Tang dynasty

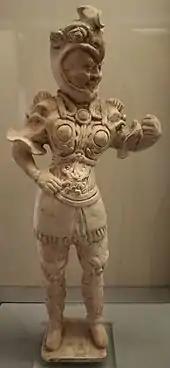
Tang Tomb guardian, early 8th century

Although they were formerly enemies, the Tang accepted officials and generals of Goguryeo into their administration and military, such as the brothers Yŏn Namsaeng (634–679) and Yŏn Namsan (639–701). From 668 to 676, the Tang Empire controlled northern Korea. However, Silla broke the alliance in 671, and began the Silla–Tang War to expel the Tang forces. At the same time the Tang faced threats on its western border when a large Chinese army was defeated by the Tibetans on the Dafei River in 670. By 676, the Tang army was expelled out of Korea by a unified Silla. Following a revolt of the Eastern Turks in 679, the Tang abandoned its Korean campaigns.